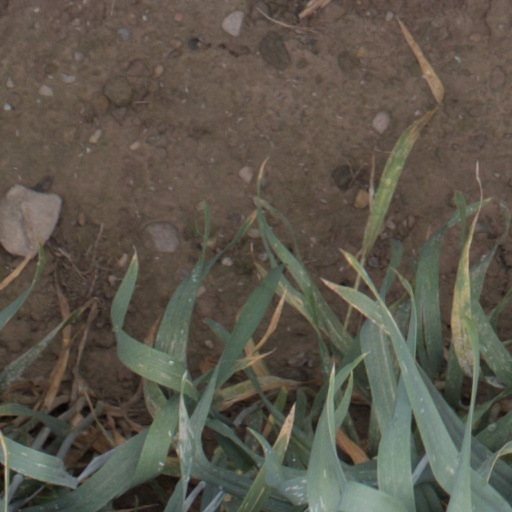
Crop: wheat